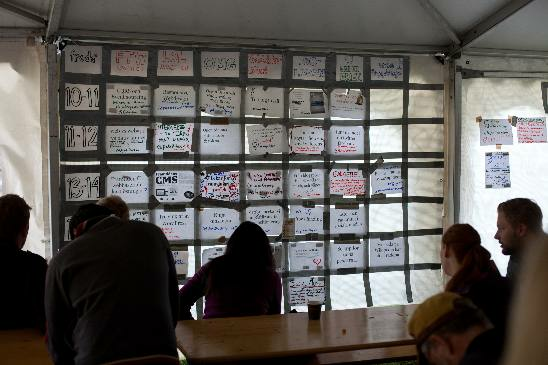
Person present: Yes